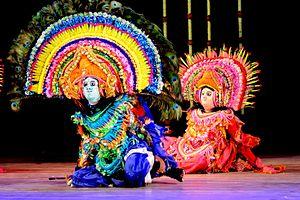
Cet article recense les pratiques inscrites au patrimoine culturel immatériel en Inde.